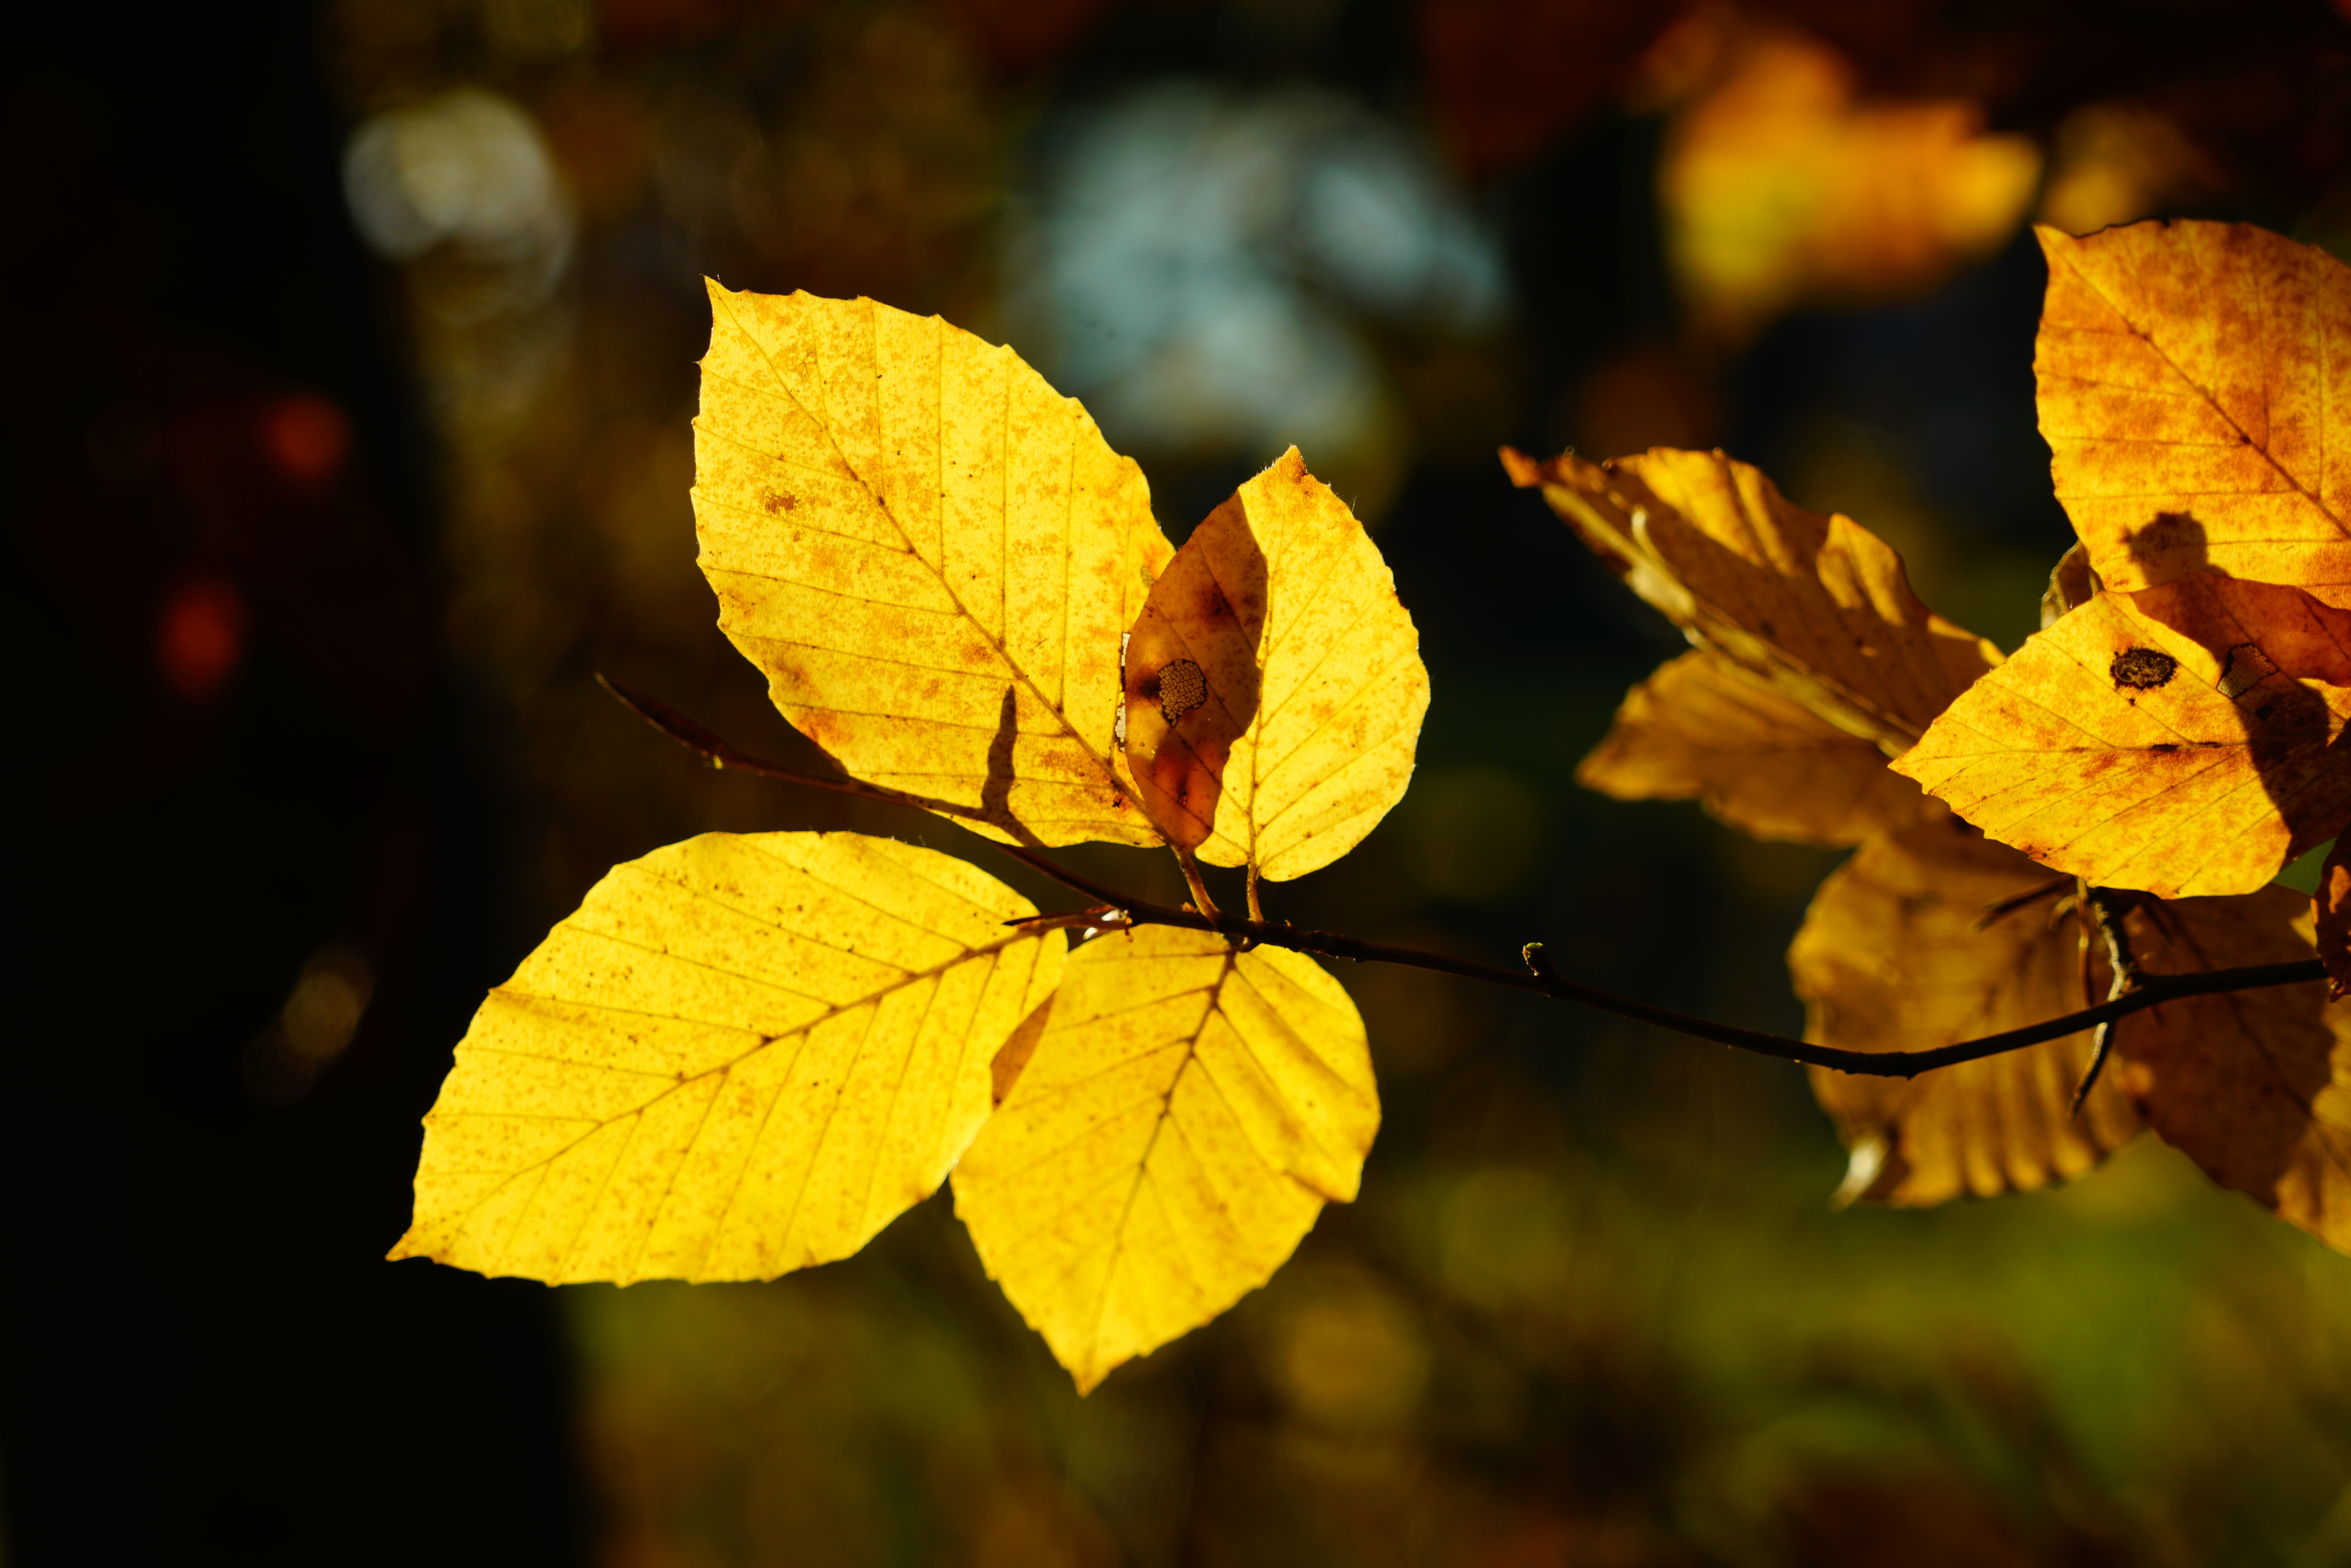
tree, branch, sunlight, leaf, spring, autumn, brown, yellow, flora, twig, maple leaf, close up, leaves, deciduous, fall color, fall foliage, herbstimpression, beech, macro photography, beech leaves, plant stem, computer wallpaper, autumn branch